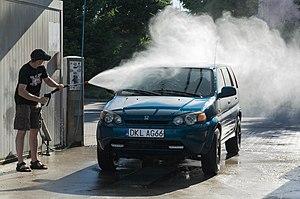
Une station de lavage, également appelée, pour les véhicules automobiles, lave-auto ou car wash, est une infrastructure destinée à laver un véhicule.